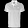
Label: T - shirt / top